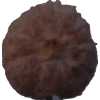
Label: orange_peeled